Atmospheric diving suit

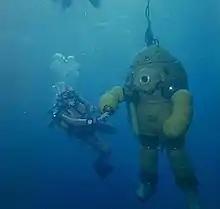
Luciana Civico ascending from the dive of the depth record at on 11 November 1962 in the vicinity of Capo Miseno in the Gulf of Pozzuoli tightens the pincer of the diving suit operated by the s. Lieutenant Benito Velardi

In 1930, Peress revealed the Tritonia suit. By May it had completed trials and was publicly demonstrated in a tank at Byfleet. In September Peress' assistant Jim Jarret dived in the suit to a depth of in Loch Ness. The suit performed perfectly, the joints proving resistant to pressure and moving freely even at depth. The suit was offered to the Royal Navy which turned it down, stating that Navy divers never needed to descend below . In October 1935 Jarret made a successful deep dive to more than on the wreck of the off south Ireland, followed by a shallower dive to in the English Channel in 1937 after which, due to lack of interest, the Tritonia suit was retired.